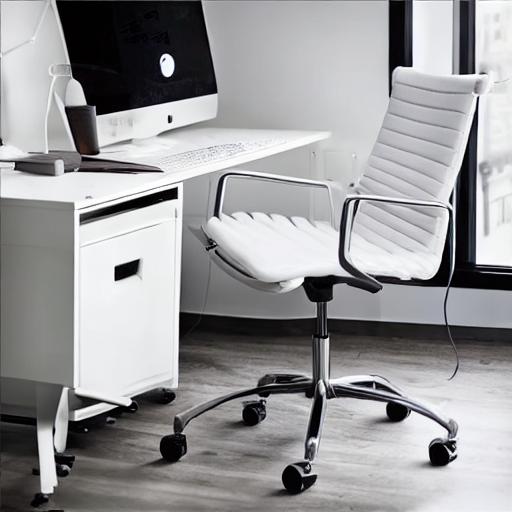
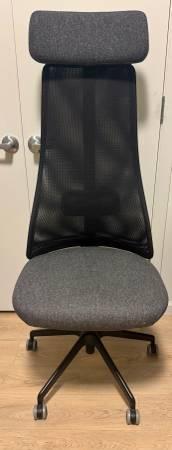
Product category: items_chair
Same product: no